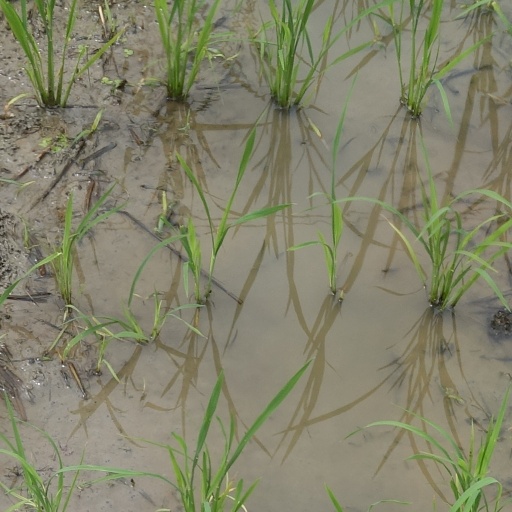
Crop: rice